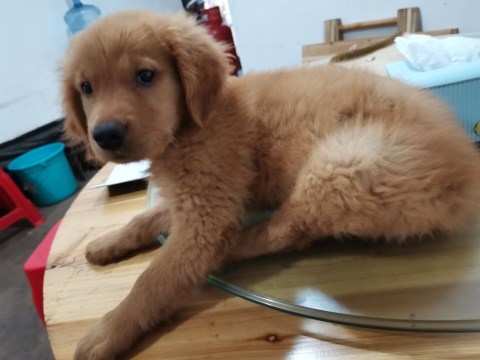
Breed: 5355-n000126-golden_retriever